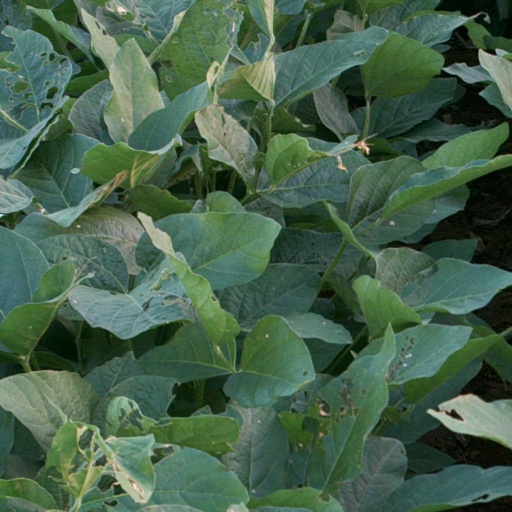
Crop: soybean